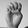
ASL letter: E